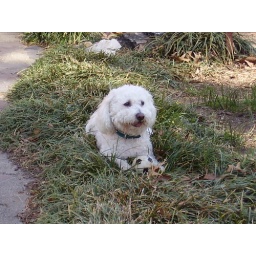
Lindsey playing in the yard, lounging in the monkey grass